Equestrian events at the 1932 Summer Olympics

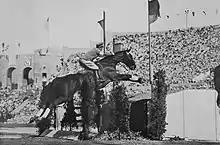
Takeichi Nishi with Uranus at the 1932 Summer Games

The equestrian events at the 1932 Los Angeles Summer Games included dressage (team and individual medals), eventing (team and individual medals), and show jumping (individual medals while team medals were not awarded). The competitions were held from 10 to 14 August 1932. Due to the worldwide Great Depression, only 31 entries from 6 nations competed—which was to be the lowest participation of any Olympic Games.